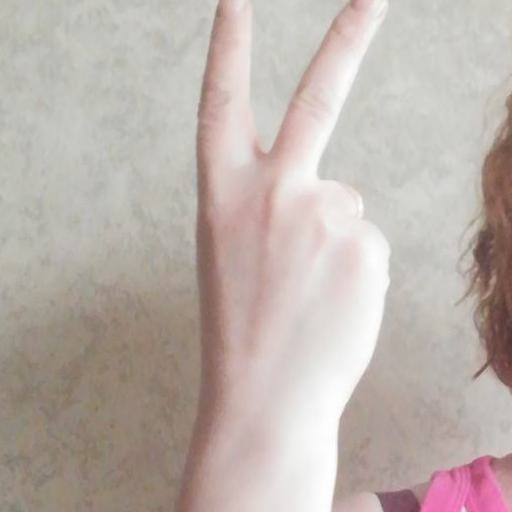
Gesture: peace_inverted